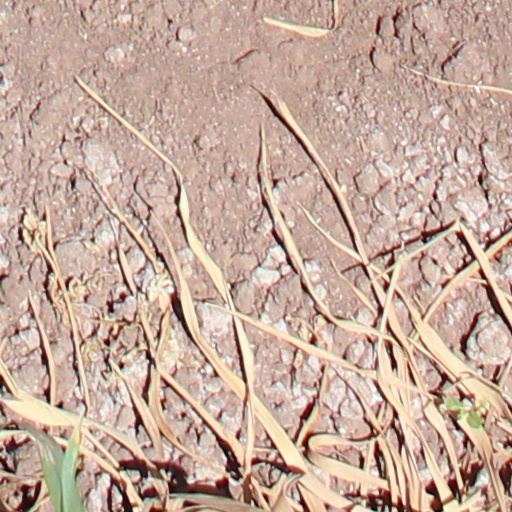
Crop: wheat